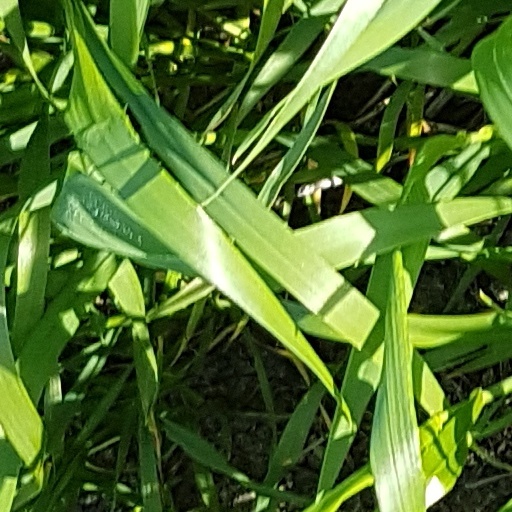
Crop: wheat